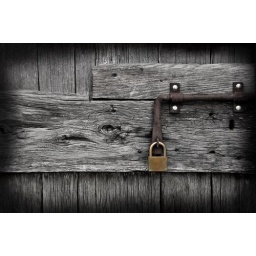
old wood door of an ancient building of an abandoned mountain village in the Italian alps